Lukanka

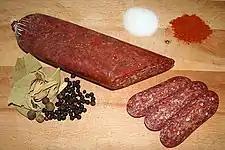

Lukanka is a Bulgarian (sometimes spicy) salami unique to Bulgarian cuisine. It is similar to sujuk, but often stronger flavored. Lukanka is semi-dried, has a flattened cylindrical shape, and brownish-red interior in a skin that is normally covered with a white fungus. The mix of small pieces of meat and fat give the interior a grainy structure.